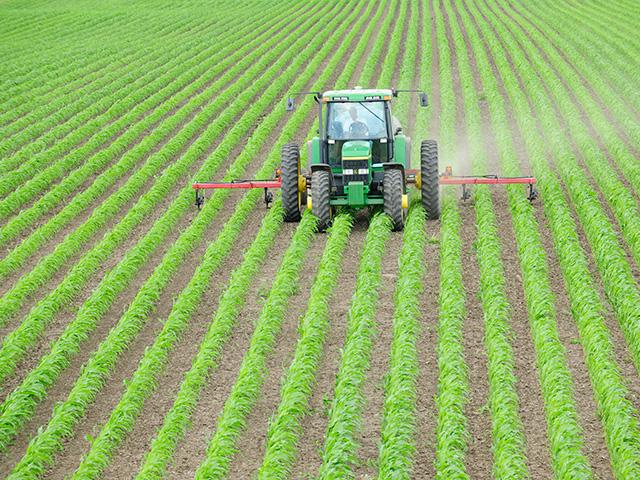
Shamba kubwa lililopandwa mazao yaliyojipanga katika mistari iliyonyooka kukiwa na trekta ambalo linabomba refu linalomwaga dawa pamoja na maji, mazao hayo huvunwa na kupelekwa viwandani kwa ajili ya kuchakatwa na kuwa bidhaa bora inayofaa kutumika na watu.